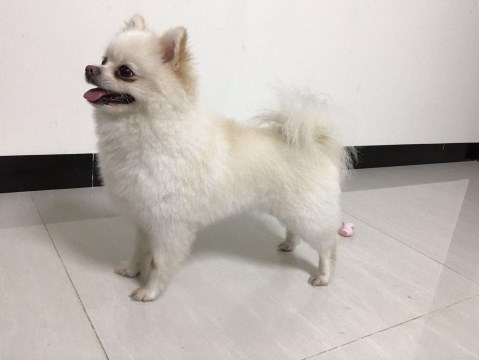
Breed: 1936-n000005-Pomeranian